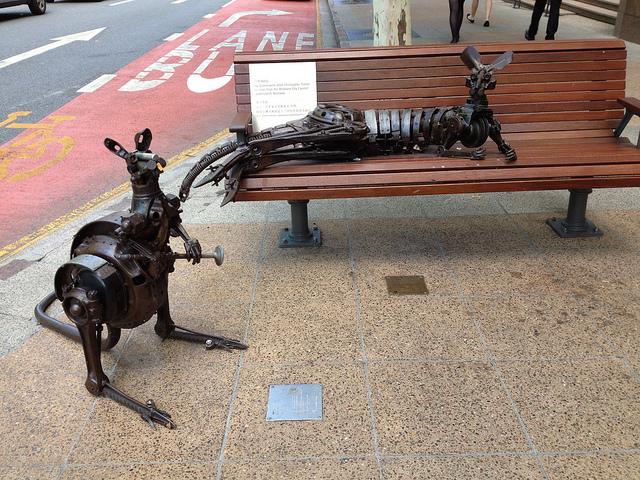
user: Given an image and a question. Answer the question in a short answer. Question: What object is the shape of this? Short Answer:
assistant: kangaroo